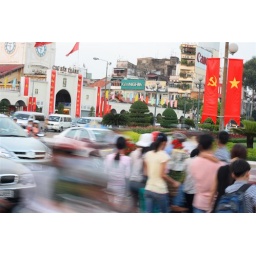
There are different road rules here. Just walk slowly into traffic and the cars will drive around you.